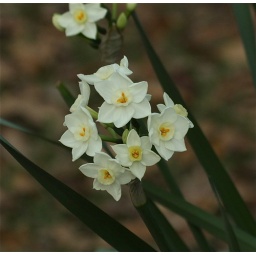
house plant in Tallahassee